Tyler Grisham

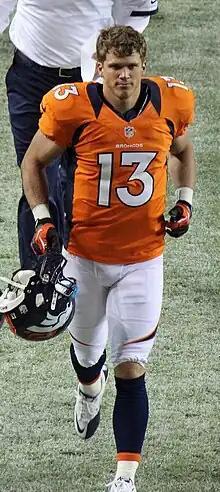
Grisham with the Denver Broncos in 2012

Tyler Grisham (born June 11, 1987) is an American football coach and former wide receiver who is currently the wide receivers coach at Clemson University.